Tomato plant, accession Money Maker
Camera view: tilt-top (135 deg); turntable rotation: 0 degrees
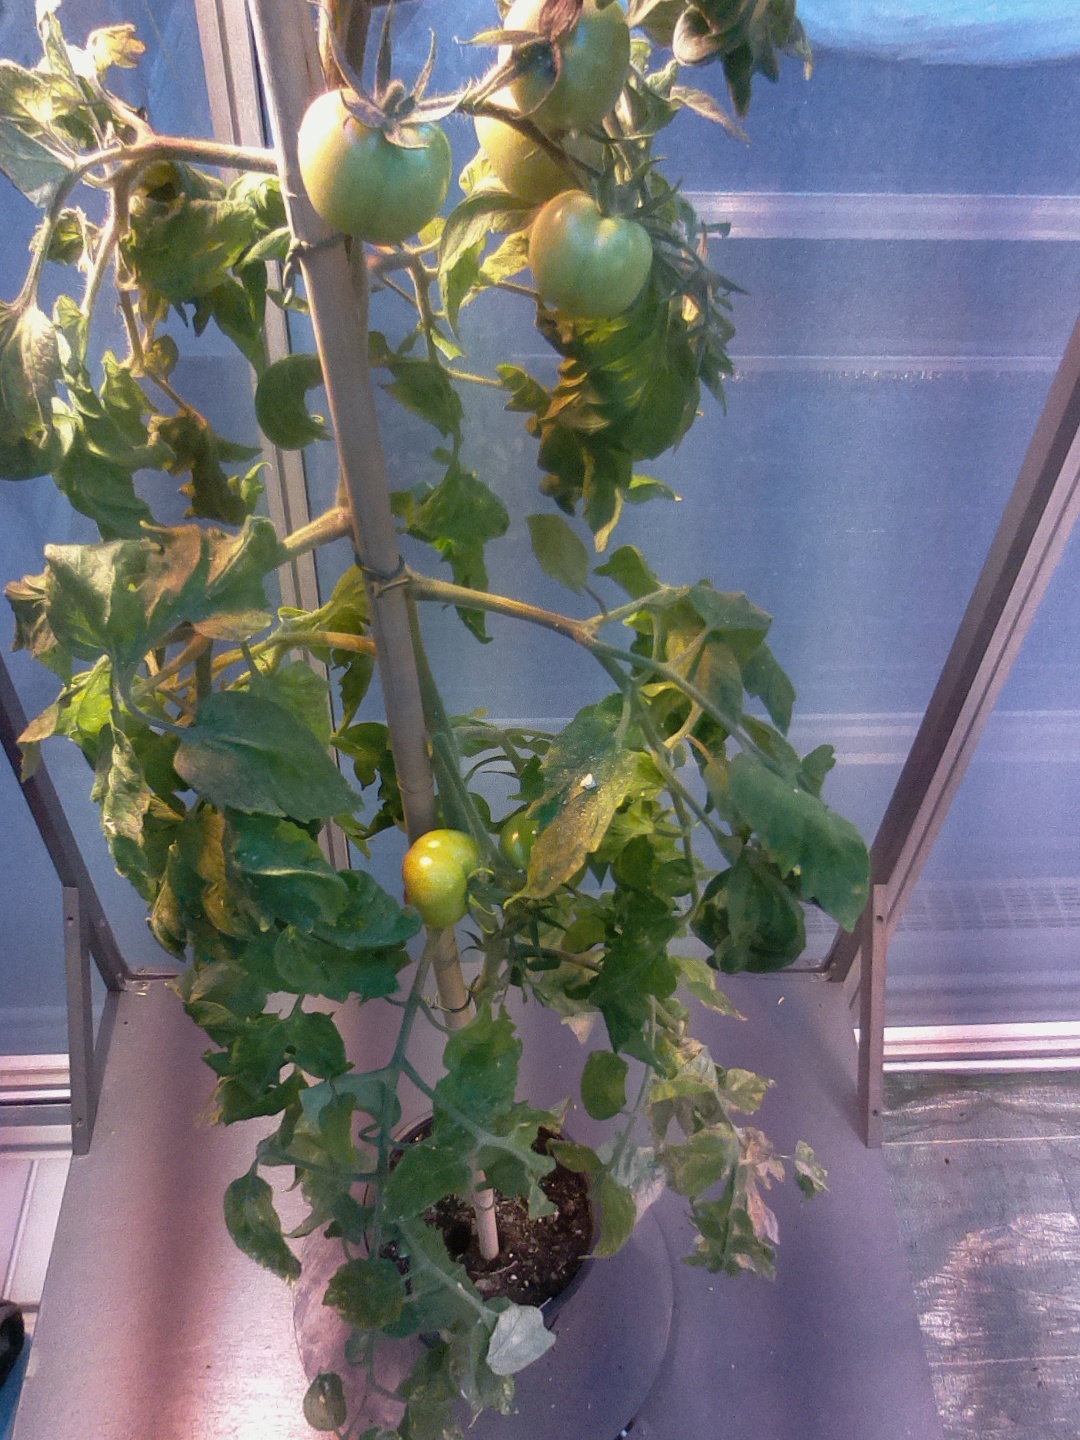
BBCH growth stage 78: 80% -90% of final fruit size